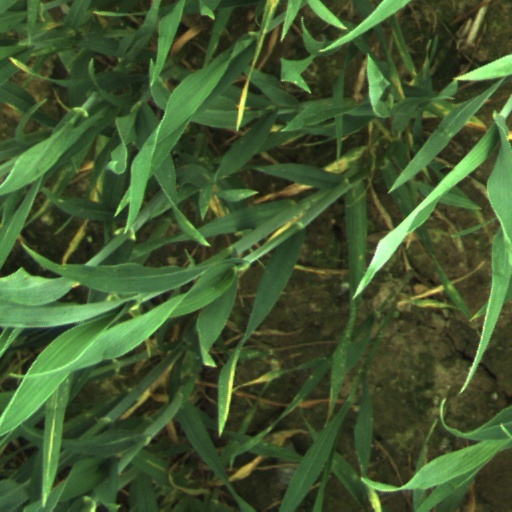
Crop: wheat